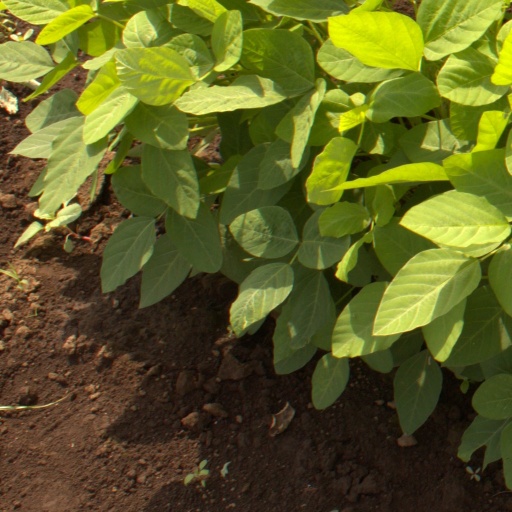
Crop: soybean